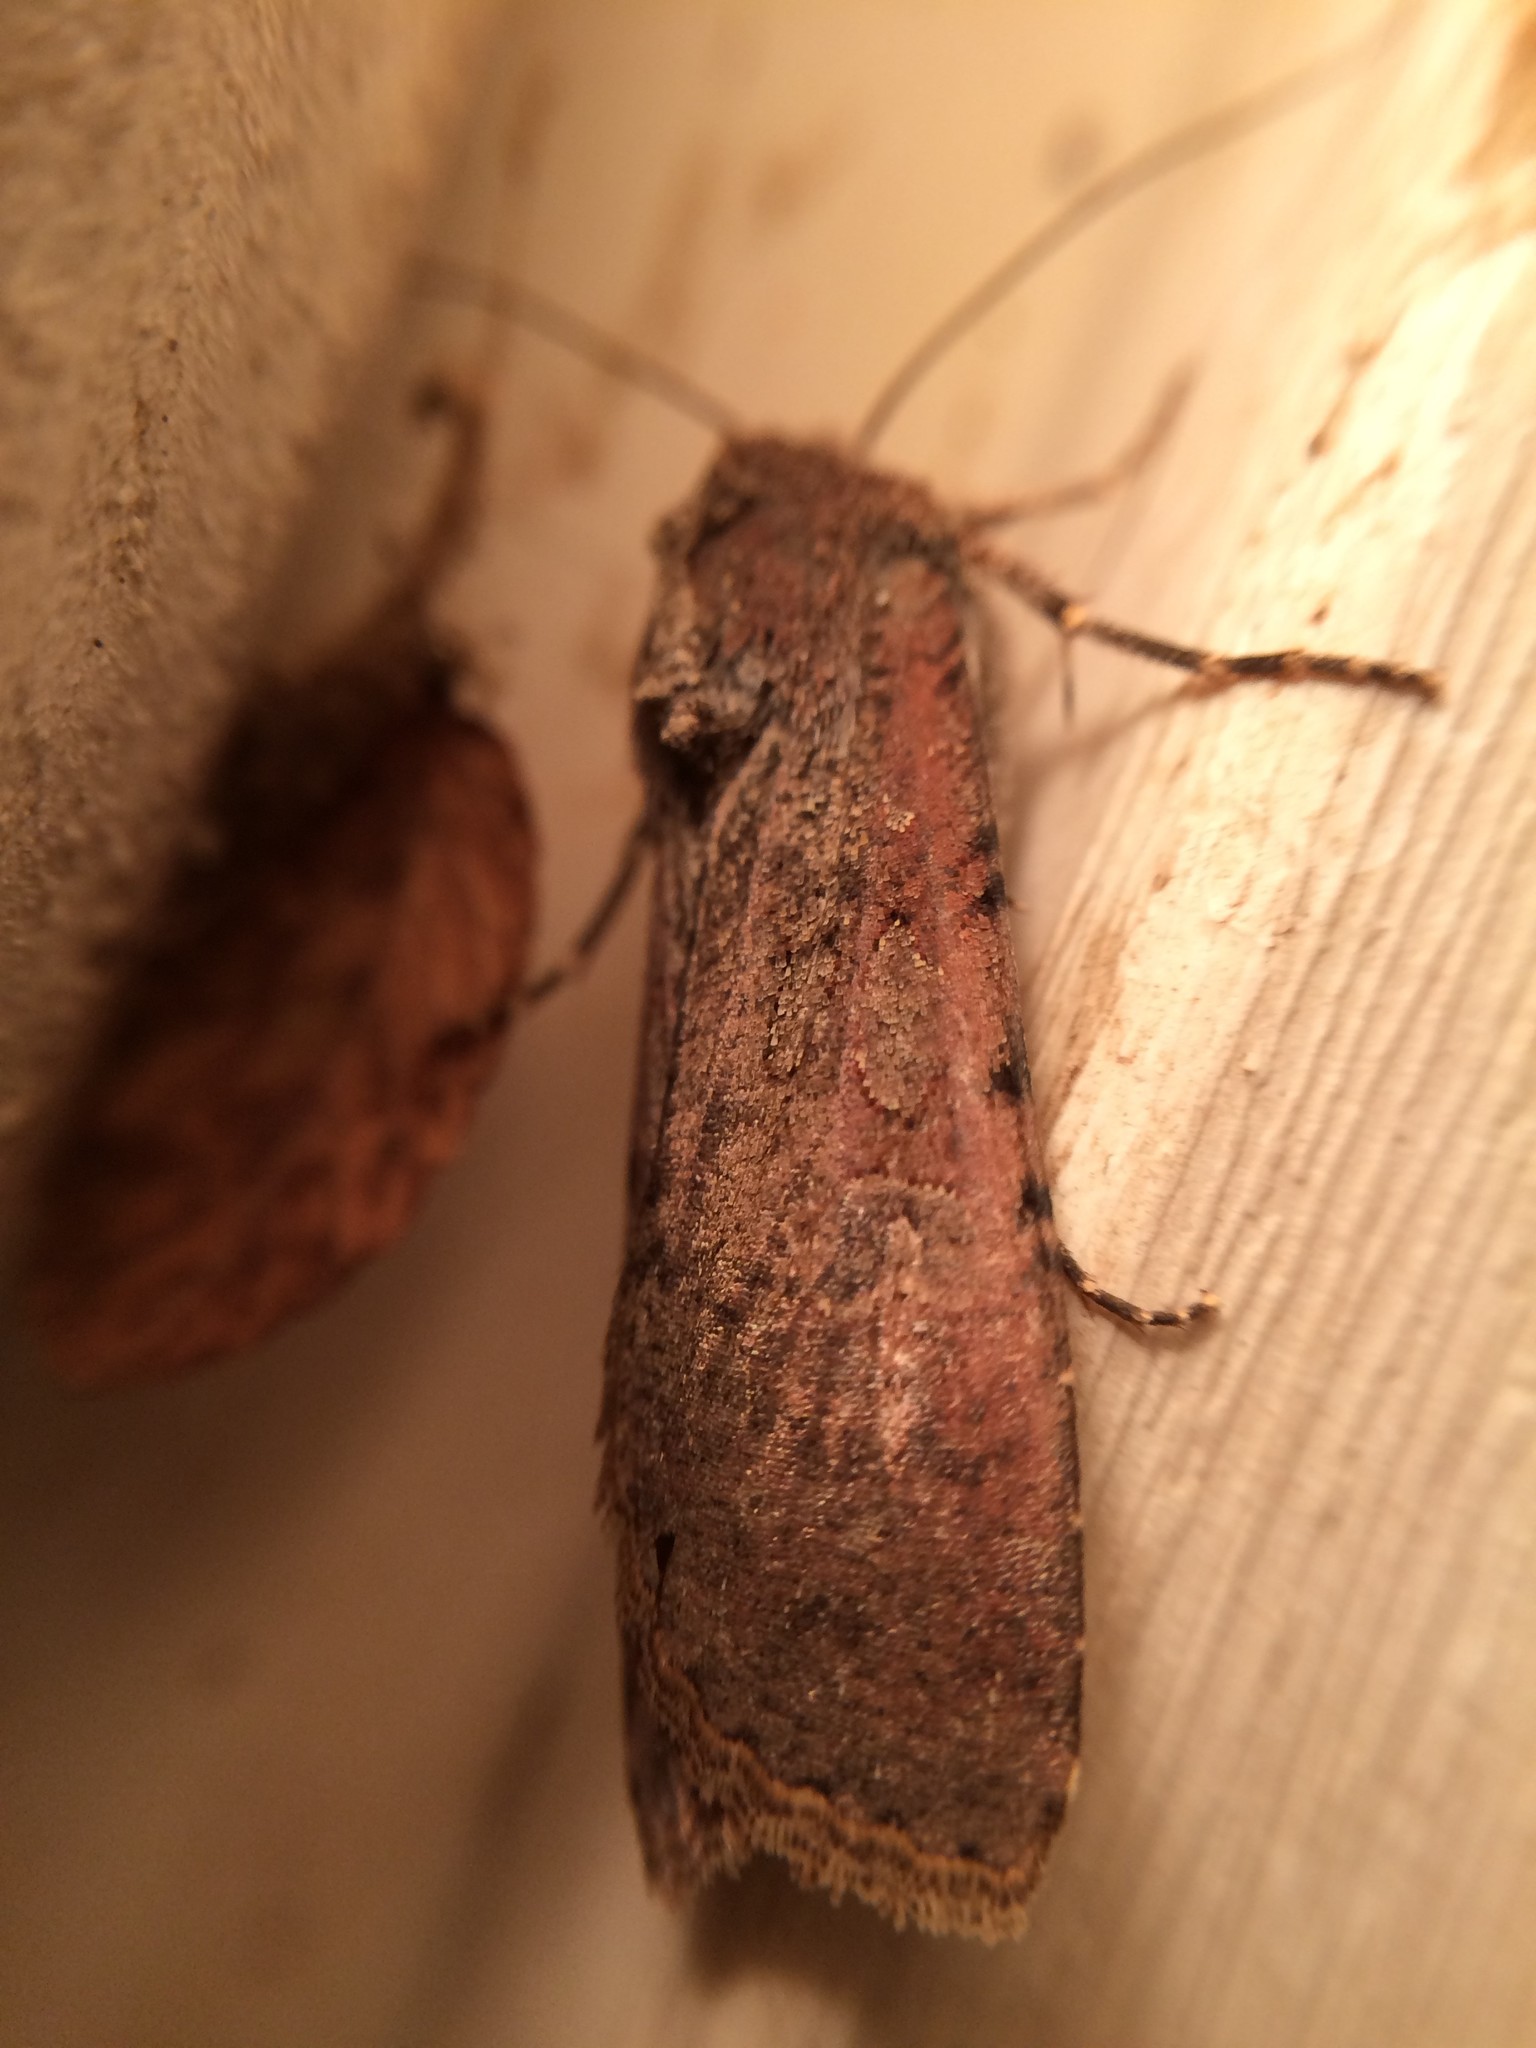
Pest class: cutworms